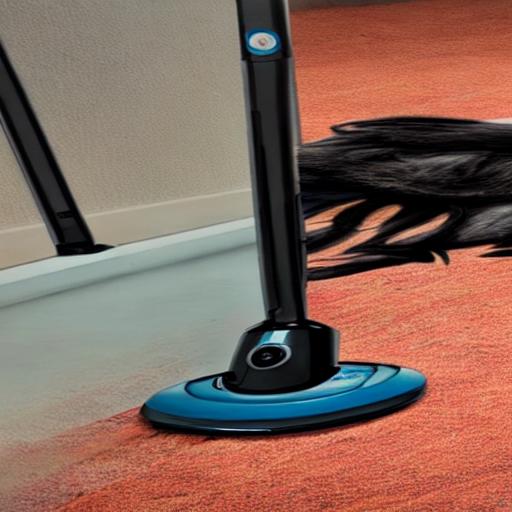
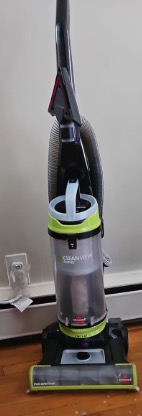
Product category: items_vacuum
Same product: no